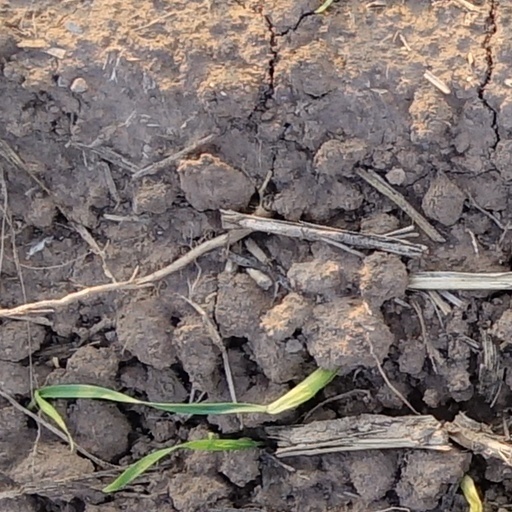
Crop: wheat